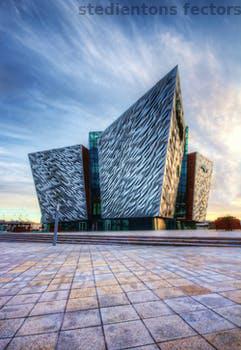
Label: Watermark